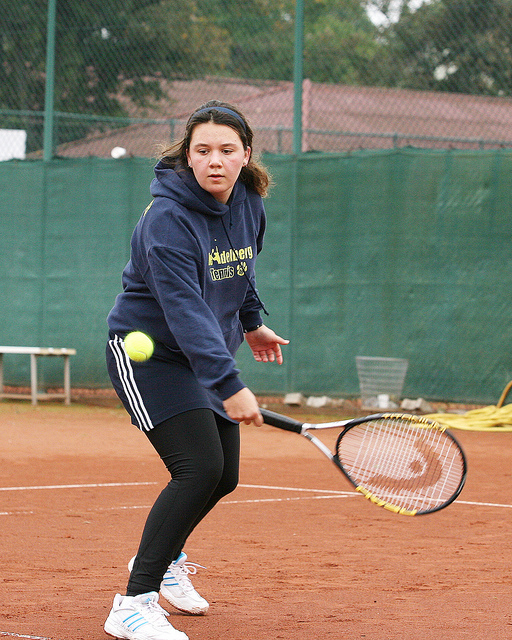
người phụ nữ đang vung vợt tennis đỡ bóng